Gulshan Kumar Mehta

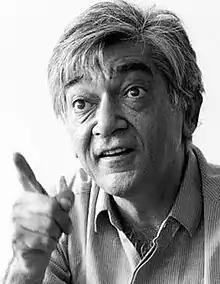

Gulshan Kumar Mehta, popularly known by his pen name Gulshan Bawra (literally: "Gulshan The Mad") (12 April 1937 – 7 August 2009), was an Indian songwriter and actor in Hindi cinema. In a career spanning 42 years, he has to his credit about 240 songs, he collaborated with noted music directors like Kalyanji Anandji, Shankar Jaikishan, and R. D. Burman. He composed almost half of the songs in films like "Khel Khel Mein" (1975), "Kasme Vaade" (1978) and "Satte Pe Satta" (1982). Apart from R. D. Burman hits, he is most remembered for his songs like 'Mere Desh Ki Dharti" in "Upkaar" (1968) and "Yaari Hai Imaan Mera" in "Zanjeer" (1974), both of which got him the Filmfare Best Lyricist Award. The latter also topped the Binaca Geetmala annual list of 1973. As a character actor, he also appeared in a small number of Hindi films.